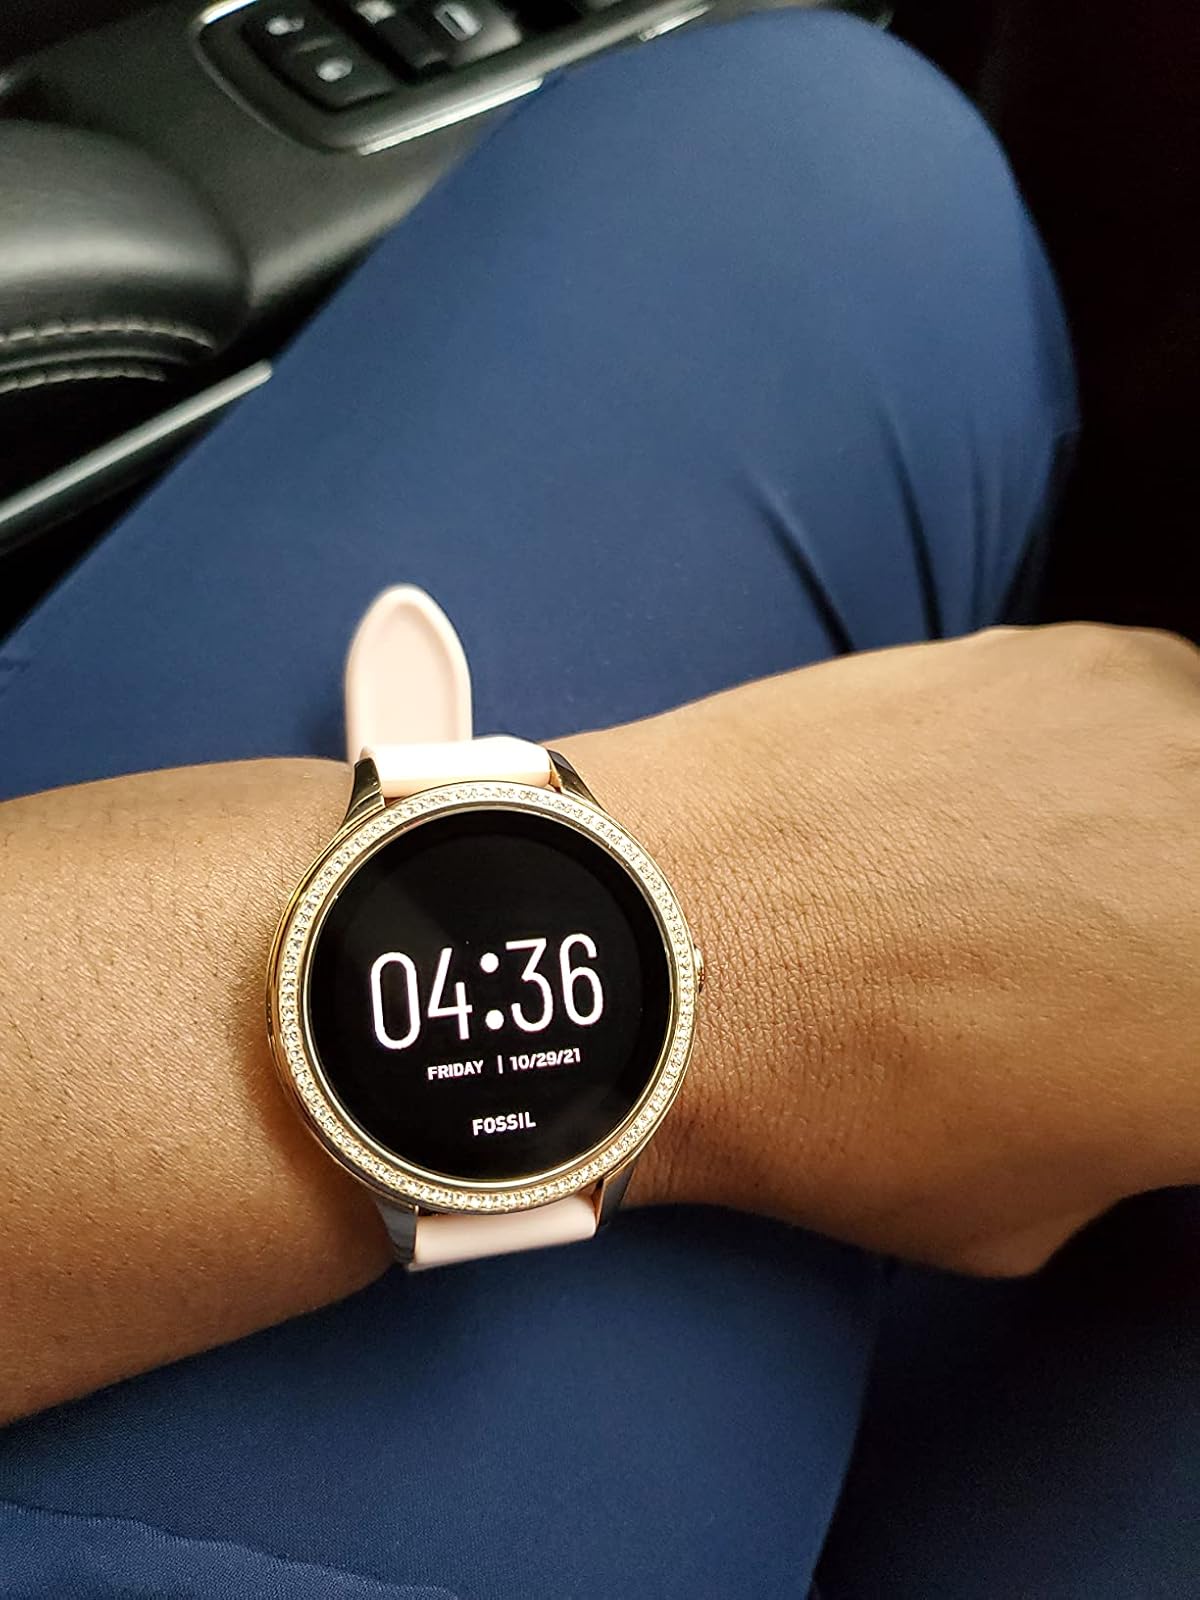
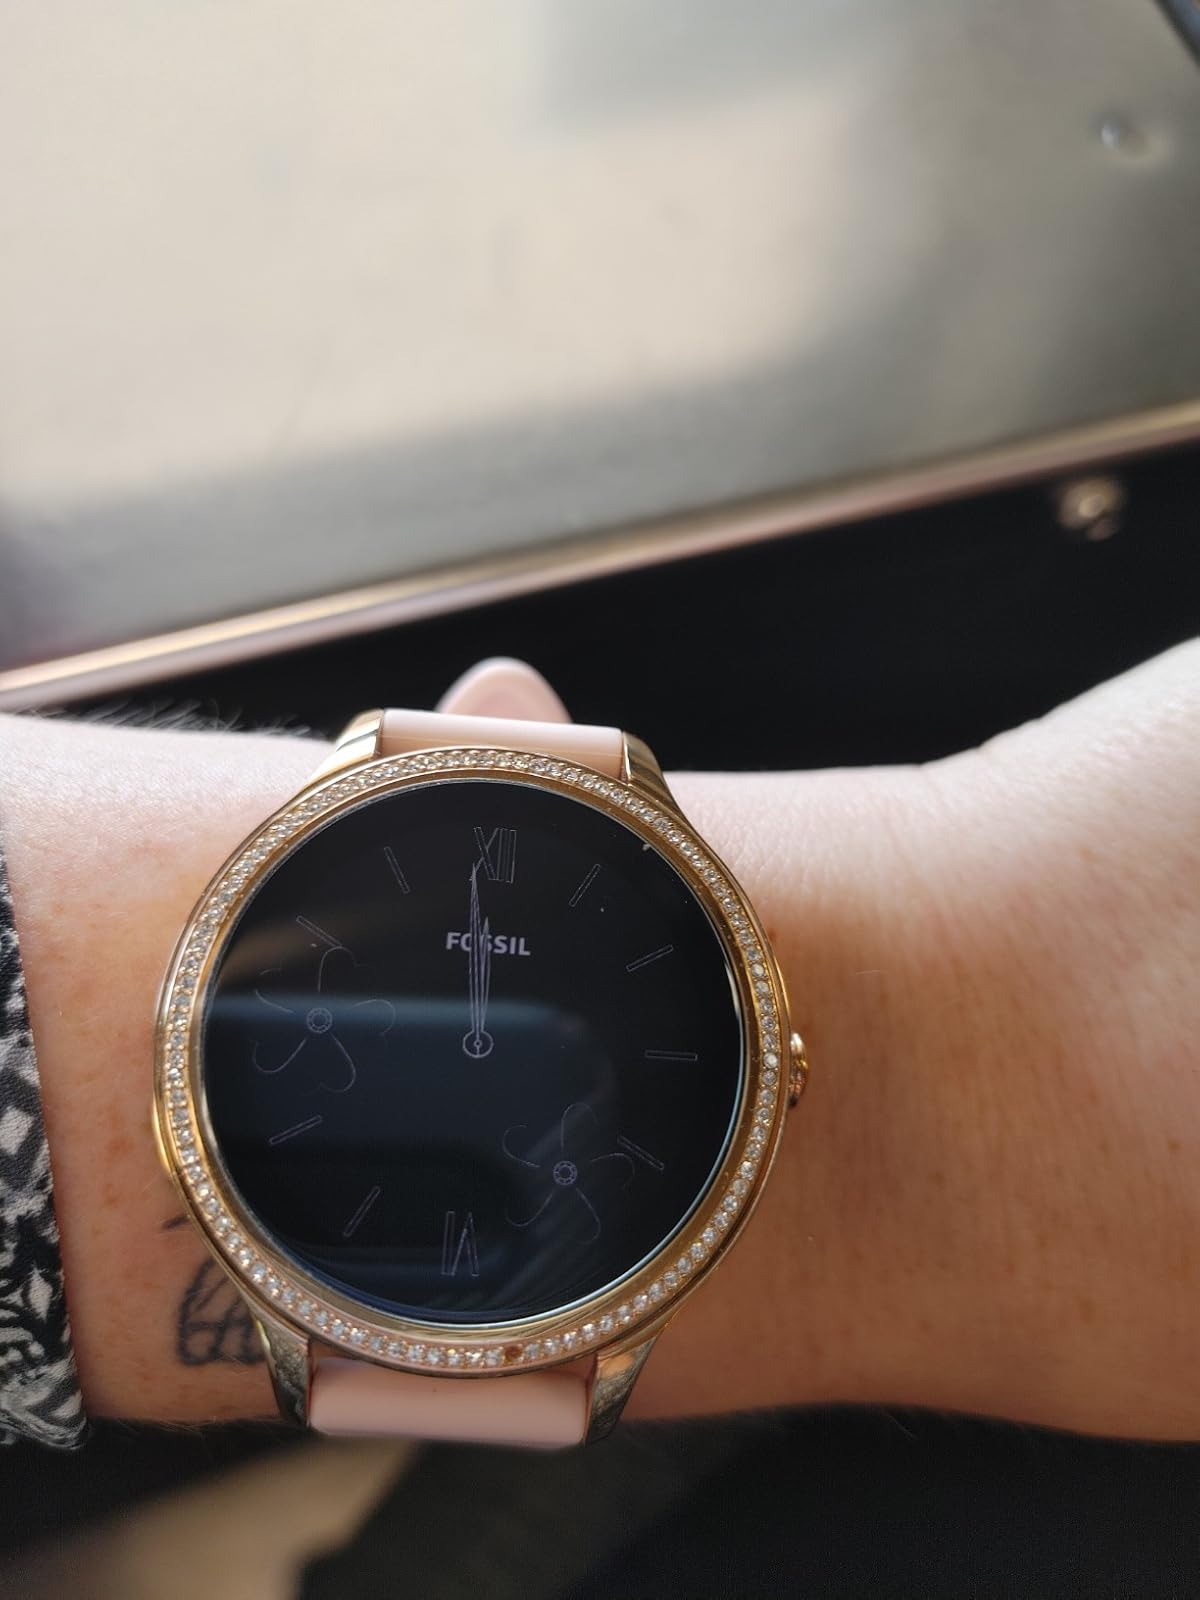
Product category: smartwatch
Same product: yes